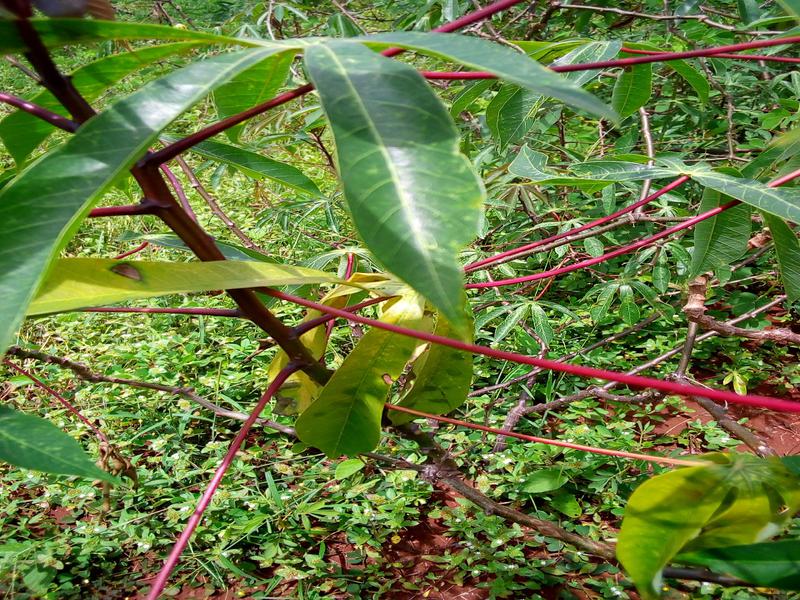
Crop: cassava
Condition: healthy